29th Massachusetts Infantry Regiment

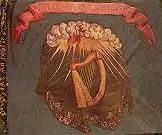
The flag of the Irish Brigade which the 29th Massachusetts declined to carry.

The battle commenced in the early morning with several assaults on the Confederate left flank by the I Corps and the XII Corps. After these failed, the II Corps, including the Irish Brigade, was called upon to assault a position near the Confederate center known as the "Sunken Road" or "Bloody Lane." The trench-like road afforded the Confederates a strong defensive position. Just after 9 a.m., Maj. Gen. Israel B. Richardson's division, with the Irish Brigade in the lead, moved toward the Sunken Road. Meagher envisioned the delivery of a few volleys from the brigade followed by an impetuous charge. As the Irish Brigade advanced up the crest toward the Sunken Road, it took heavy fire from the Confederates. The progress of the brigade was slowed by a sturdy split rail fence. When Meagher asked for volunteers to run forward and take it down, Corporal Samuel C. Wright of the 29th sprang forward with several others. Wright recalled that many were shot down before they reached the fence and, as "one would grasp a rail, it would be sent flying out of his hands by rifle shots." The dash back to the lines was just as dangerous. Cpl. Wright was later awarded the Medal of Honor for his bravery at Antietam. He would, over the course of successive battles, be wounded five times and reported dead twice. Despite his travails, he survived the war.